Paradise Hills (film)

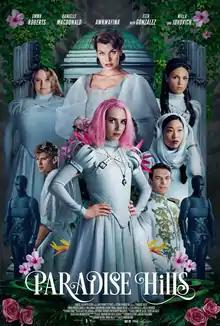
Theatrical release poster

Paradise Hills is a 2019 English-language Spanish science fantasy thriller film directed by Alice Waddington in her feature directorial debut. It stars Milla Jovovich, Eiza González, and Emma Roberts as Uma, a young woman sent to Paradise, a mysterious behavioural modification centre for women who have displeased their families, alongside Danielle Macdonald, Awkwafina, Jeremy Irvine, Arnaud Valois.